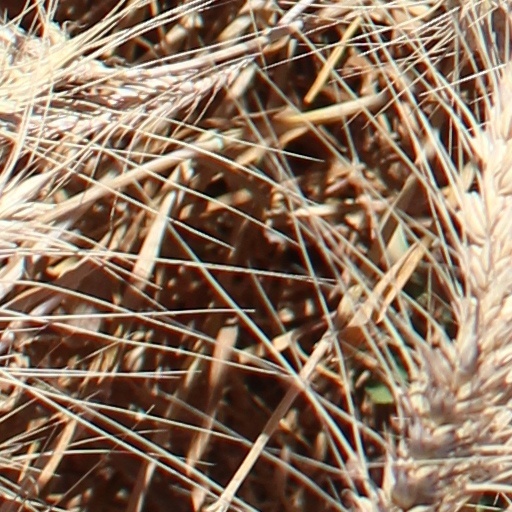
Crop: wheat